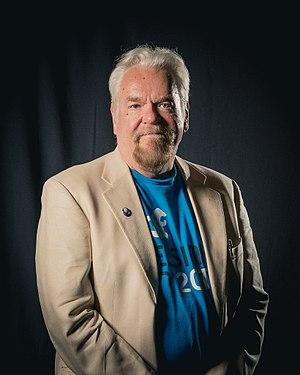
Walter Jon Williams, né le 15 octobre 1953 à Duluth dans le Minnesota, est un écrivain américain.